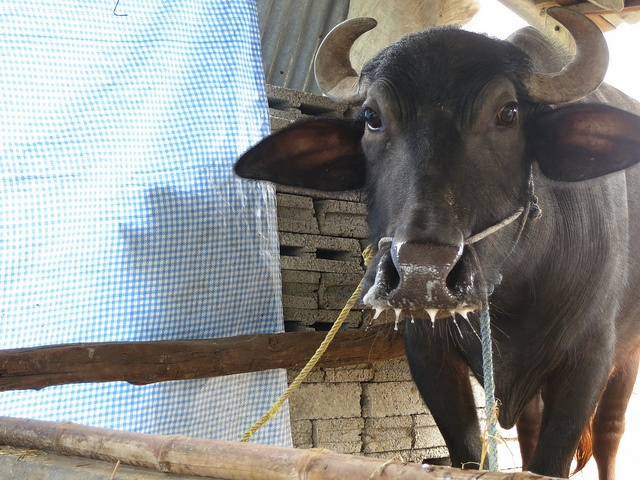
Large brown cow tied up to a wooden post in a building.
a black cow harnessed to a fence
A large cow standing in a fenced in area.
A bull in a feeding pen having a messy meal.
a black bull with stuff on its nose in a stable